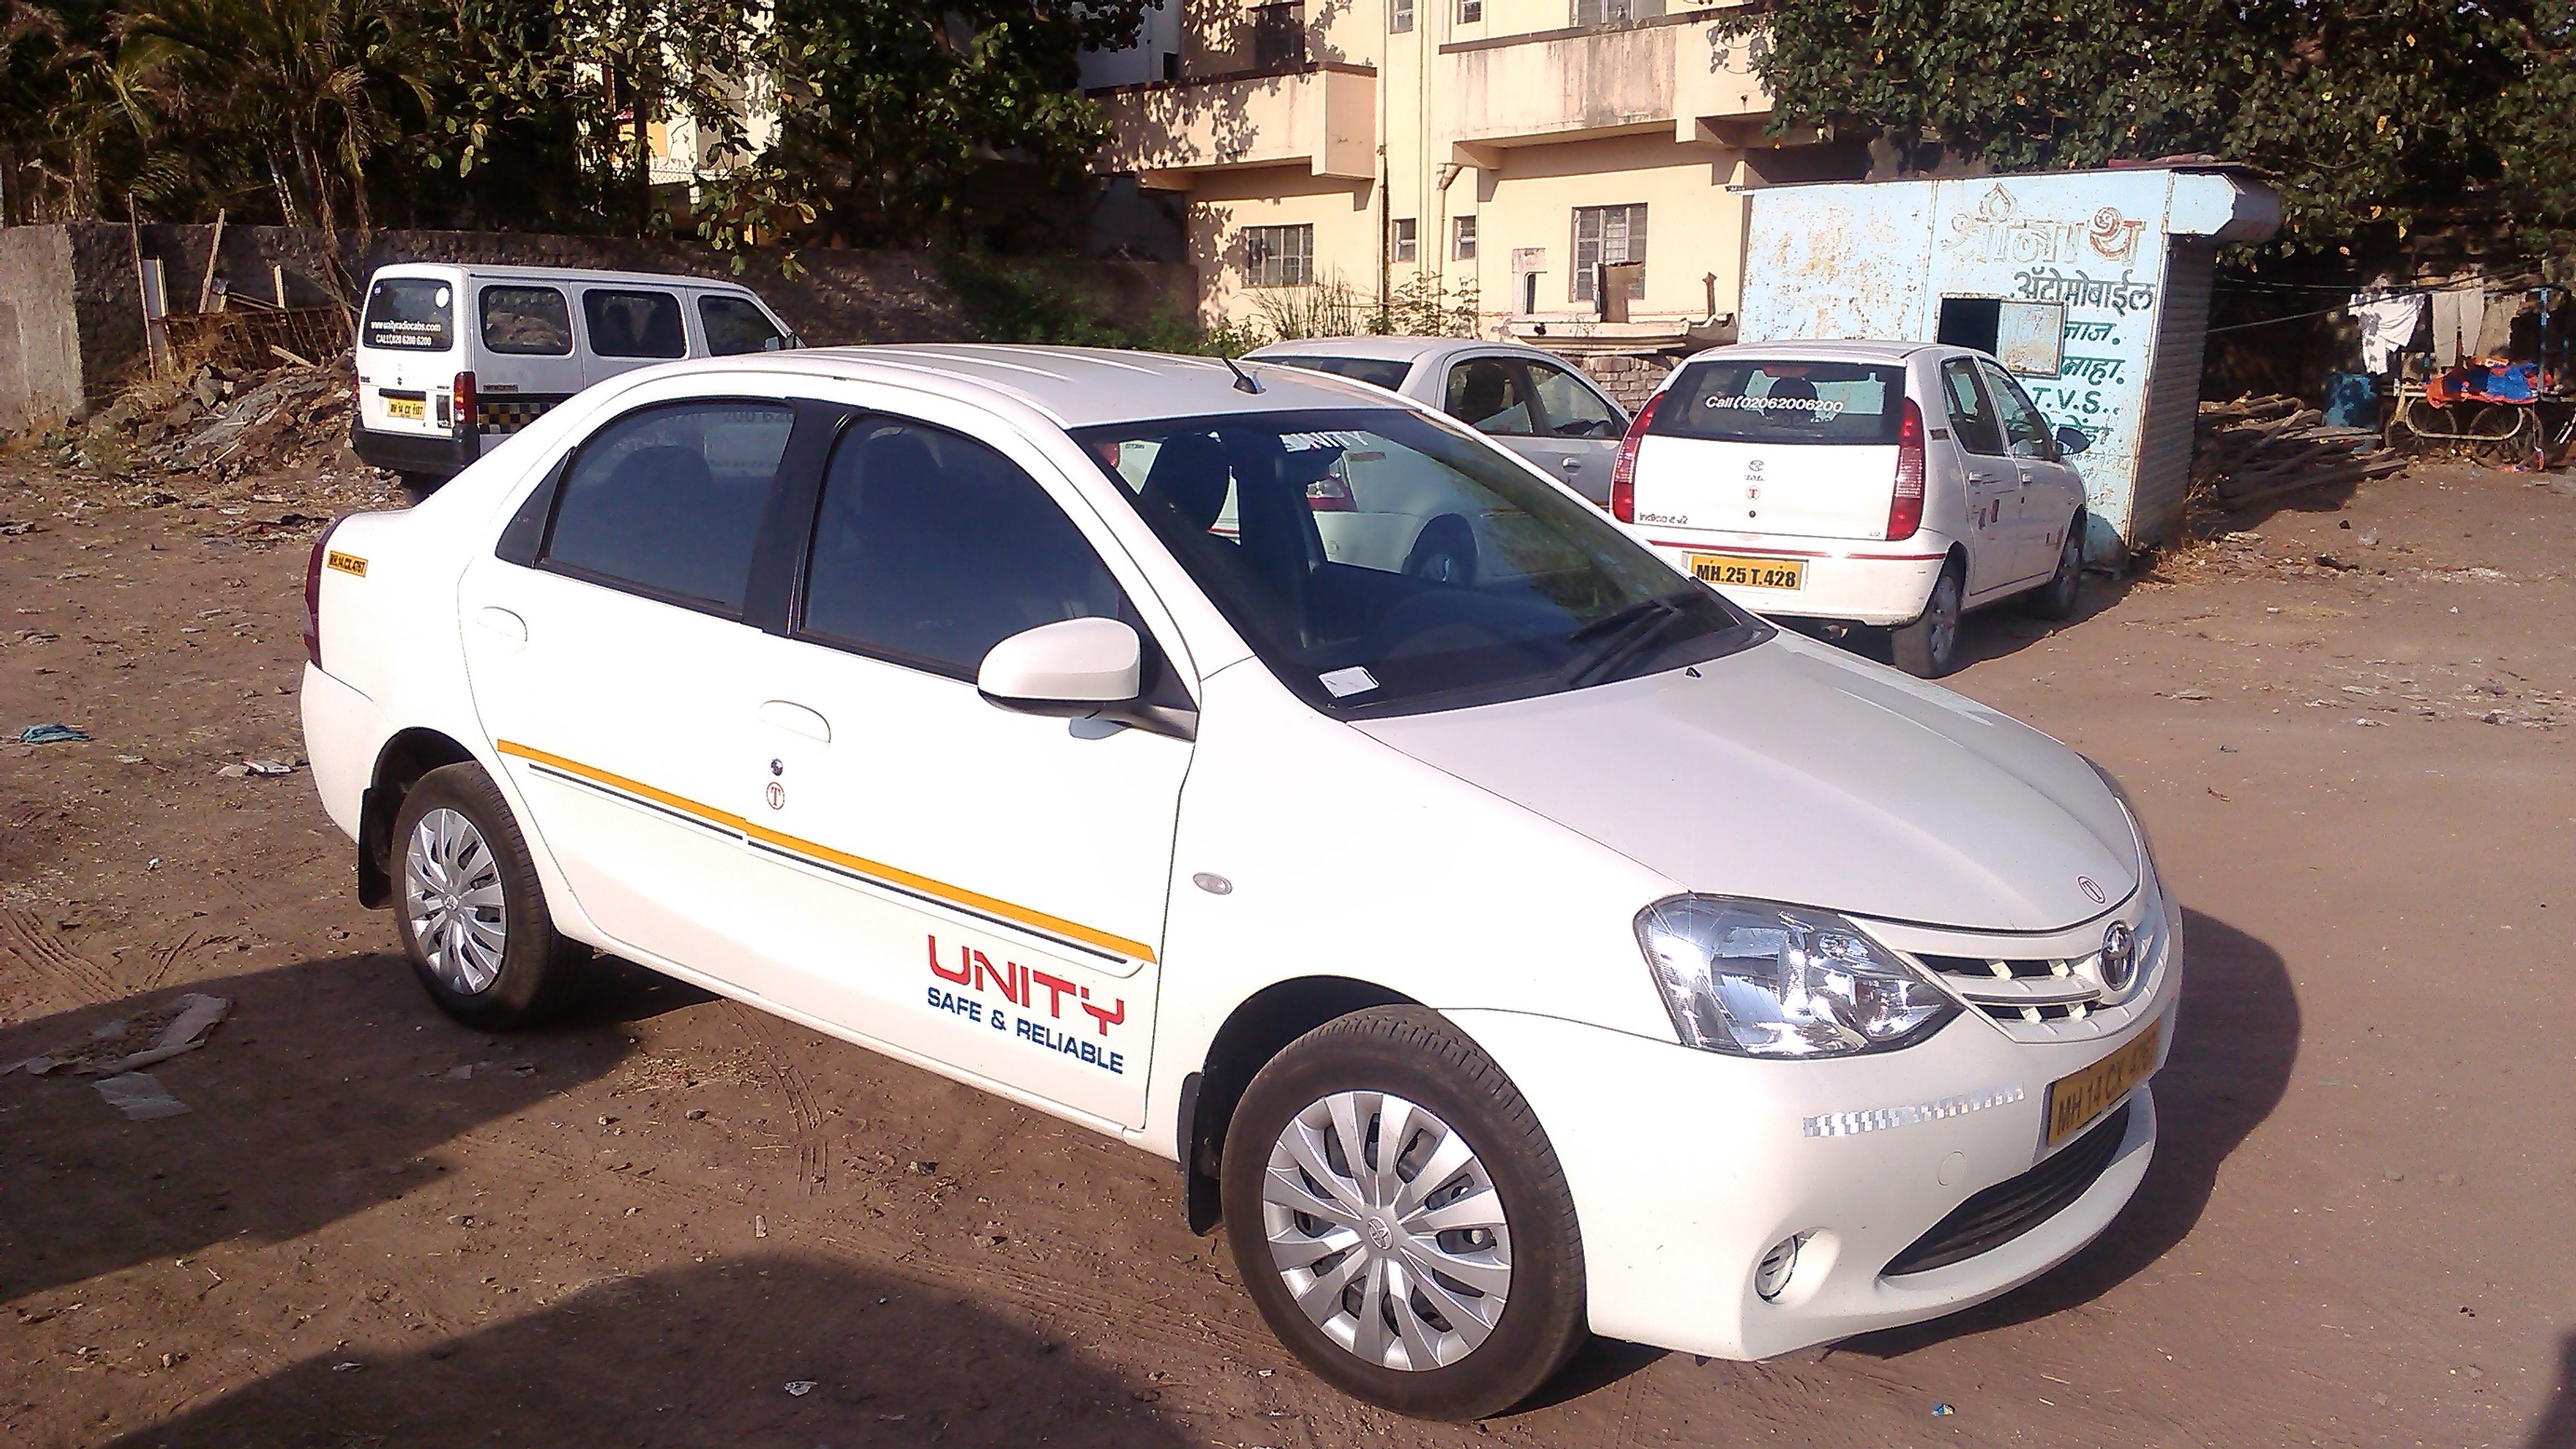
car, cab, vehicle, sedan, india, pune, land vehicle, automobile make, compact car, subcompact car, taxi cab, rental car